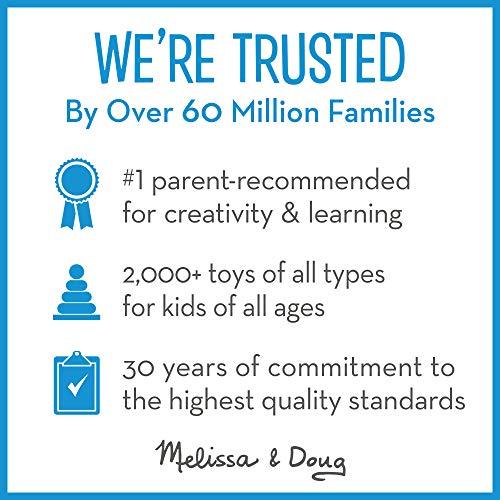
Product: Melissa & Doug Occupations Magnetic Dress-Up Wooden Dolls Pretend Play Set (73 Pieces, Great Gift for Girls and Boys - Best for 3, 4, 5, 6, and 7 Year Olds)
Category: Toys & Games | Dress Up & Pretend Play | Pretend Play
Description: MAGNETIC DRESS-UP SET: The Melissa and Doug Occupations Magnetic Dress-Up Set includes 2 double-sided wooden play figures, 2 wooden dogs, 4 durable stands, 74 magnetic clothing and accessory pieces, and an easy-to-carry storage tray.
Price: $19.99
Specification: ProductDimensions:9.1x1.5x10.2inches|ItemWeight:2.09pounds|ShippingWeight:2.09pounds(Viewshippingratesandpolicies)|ASIN:B07NW6ZVF3|Itemmodelnumber:9309|Manufacturerrecommendedage:36months-5years